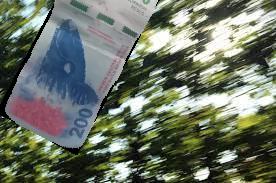
Denominación: 200